Hans Brosamer

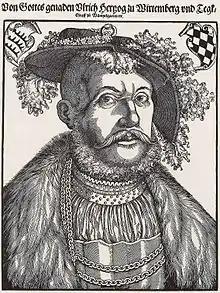
"Ulrich, Duke of Württemberg", woodcut, c. 1545.

Hans Brosamer (born in the late 1490s, probably in Fulda; died c. 1554) was a German draughtsman, printmaker and painter of the Renaissance period. His life has left hardly any documentary trace, other than his prints, but he was active in Fulda from 1536 to 1545, and later worked in Erfurt.